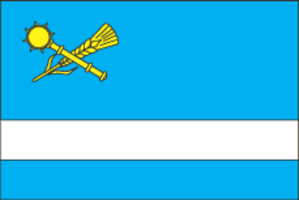
Petrove ou Petrovo est une commune urbaine de l'oblast de Kirovohrad, en Ukraine, et le centre administratif du raïon de Petrove. Sa population s'élevait à 7 530 habitants en 2013.